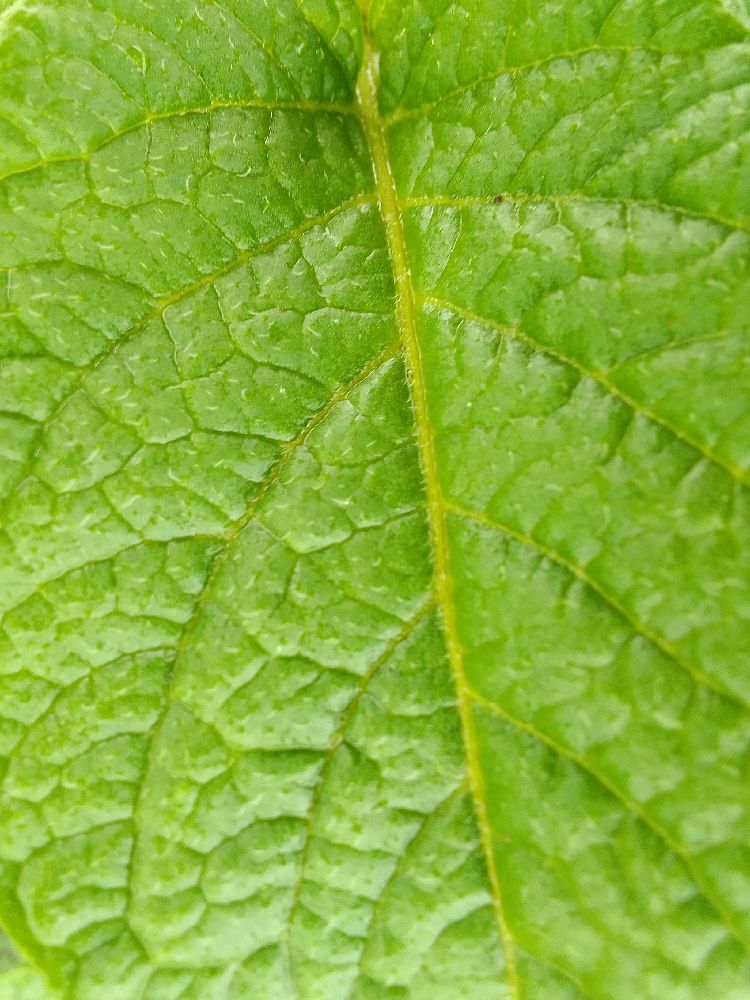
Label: Healthy